Things Don't Go Smooth

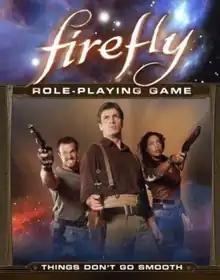

Things Don't Go Smooth is a source book published by Margaret Weis Productions, Ltd in 2014 for the science fiction role-playing game "Firefly Role-Playing Game", itself based on the TV series of the same name. The two scenarios detailed in the book utilize the Cortex Plus system.